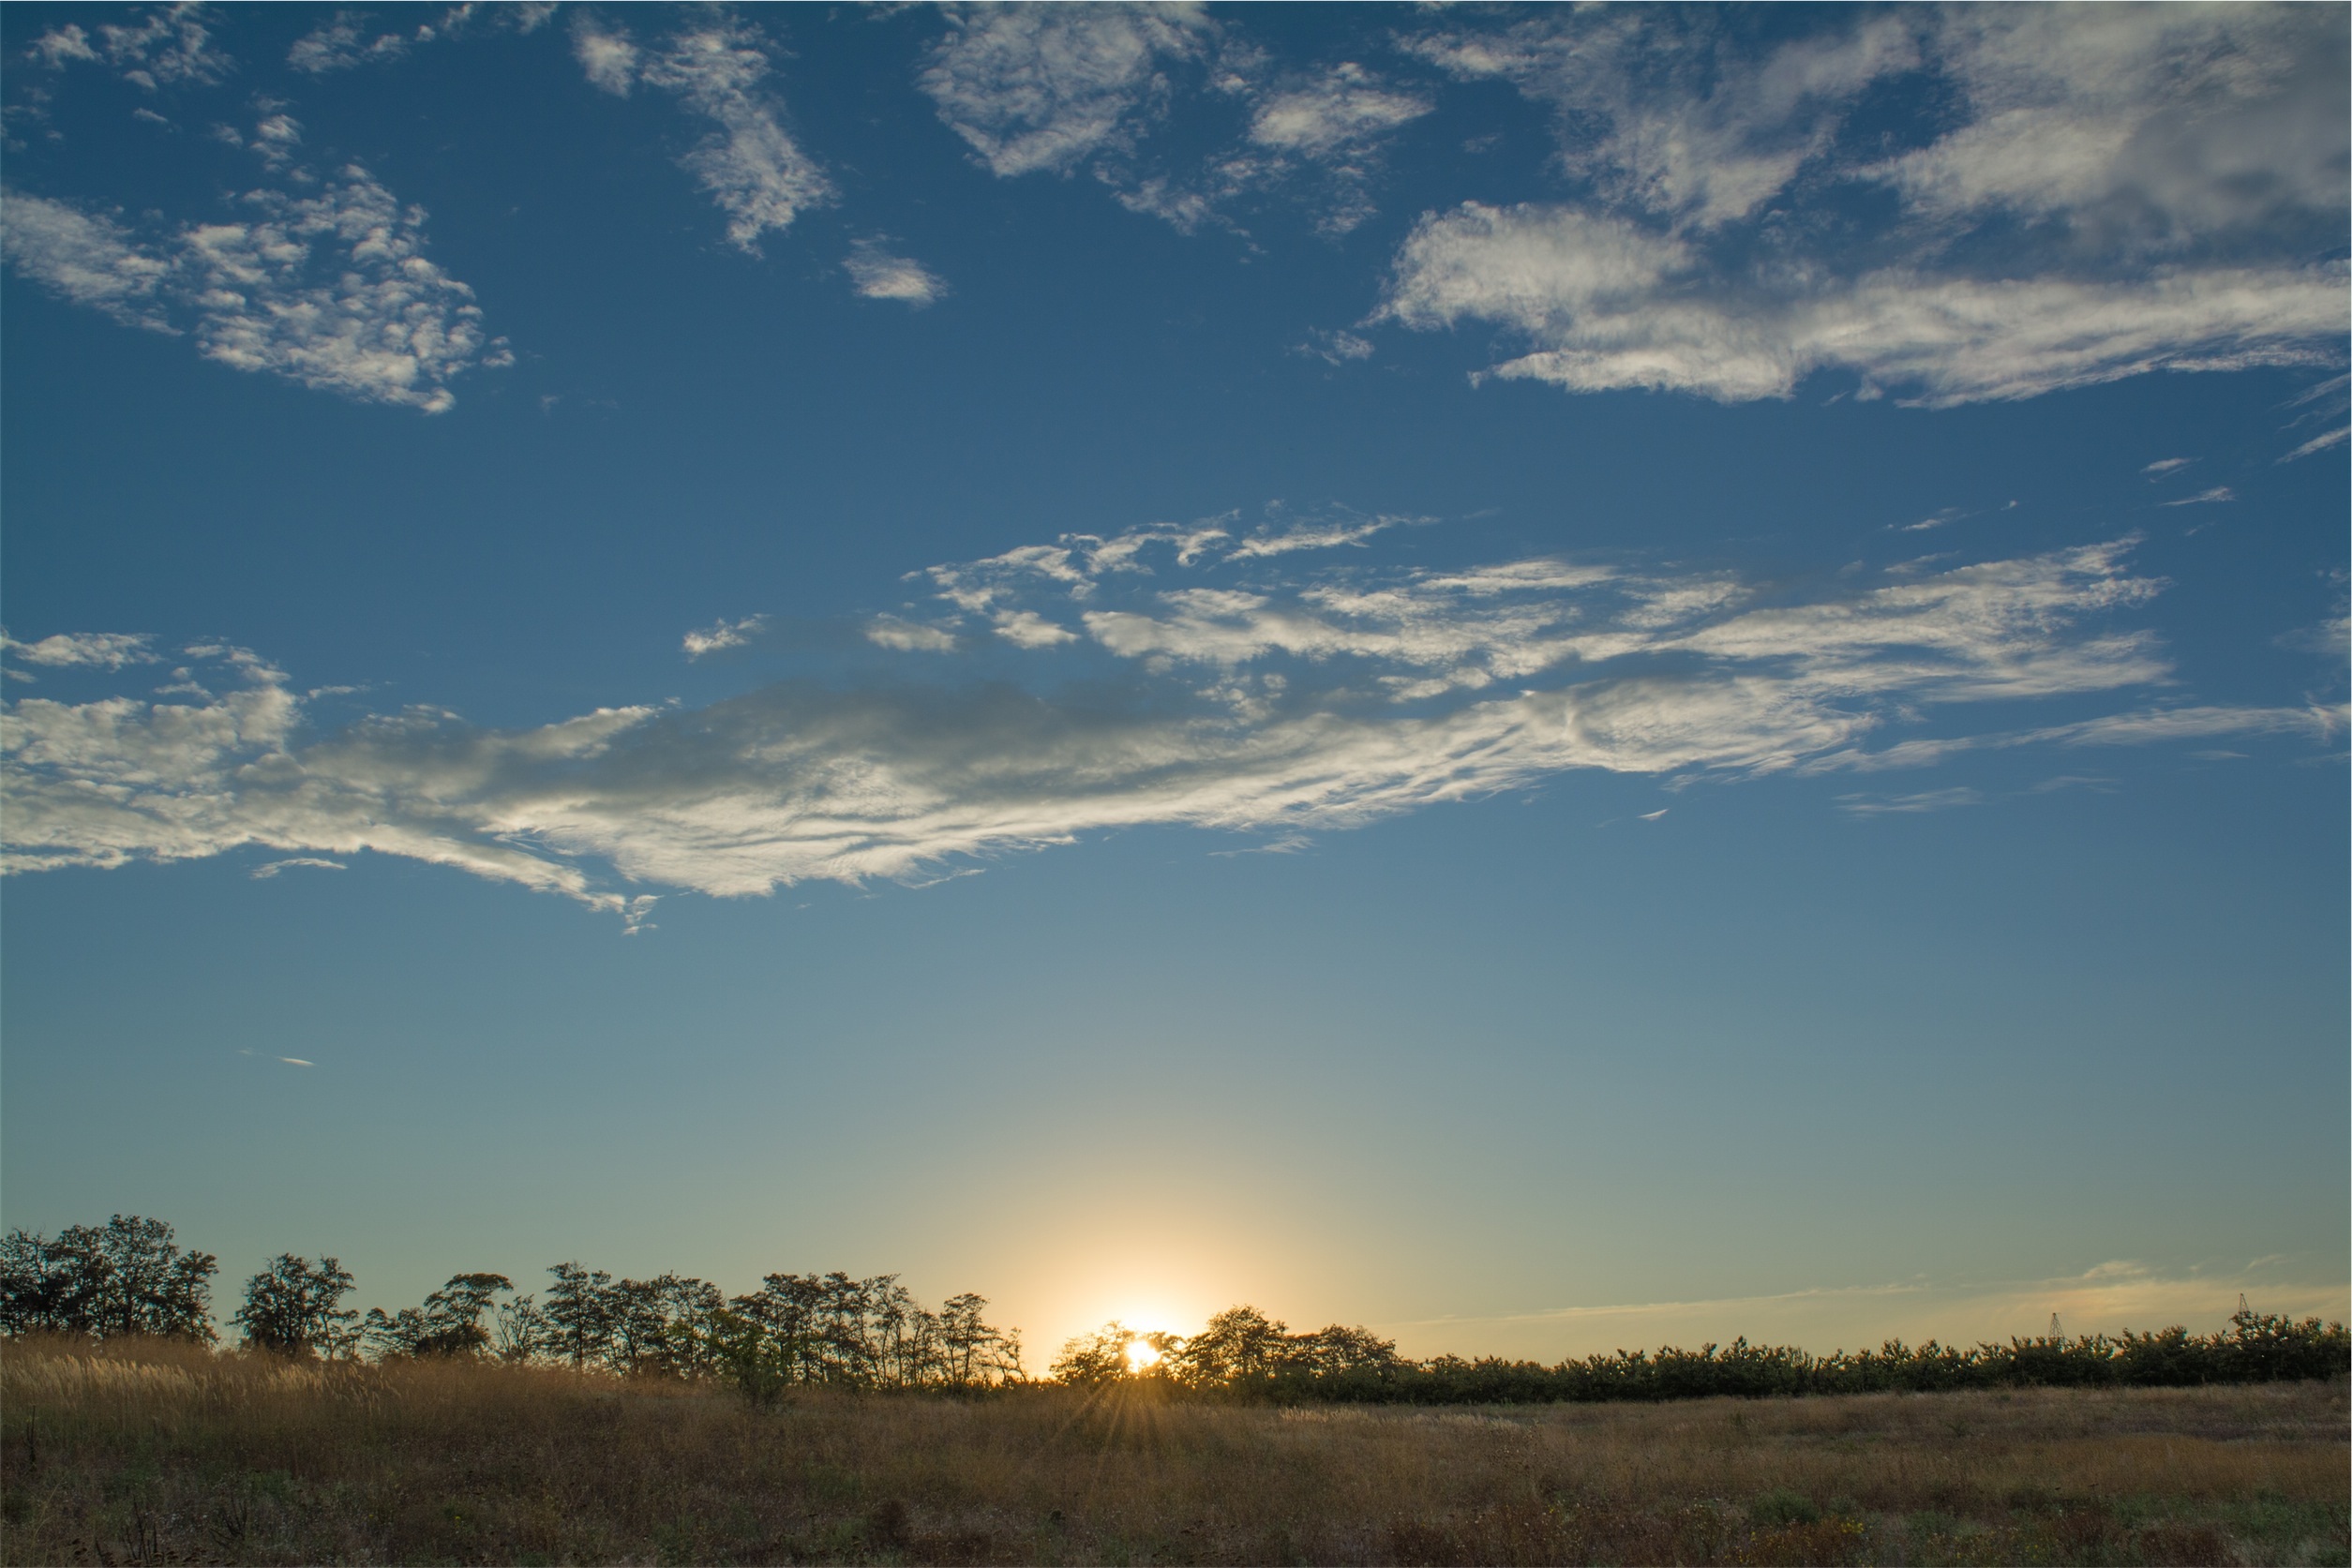
landscape, tree, nature, grass, horizon, cloud, sky, sun, sunrise, sunset, field, prairie, sunlight, morning, hill, dawn, atmosphere, country, dusk, evening, rural, blue, plain, clouds, fields, rural area, meteorological phenomenon, atmospheric phenomenon